White Argentines

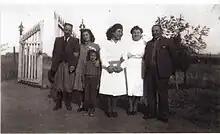
French immigrants in Bahía Blanca around 1940.

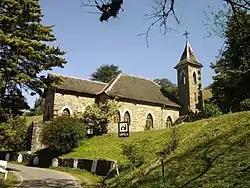
A French chapel in Villa Nougués, Tucumán

There were already Italians in Buenos Aires during the May Revolution, which started the Argentine War of Independence. In particular, Manuel Belgrano, Manuel Alberti and Juan José Castelli, all three of Italian descent, were part of the May Revolution and the Primera Junta.